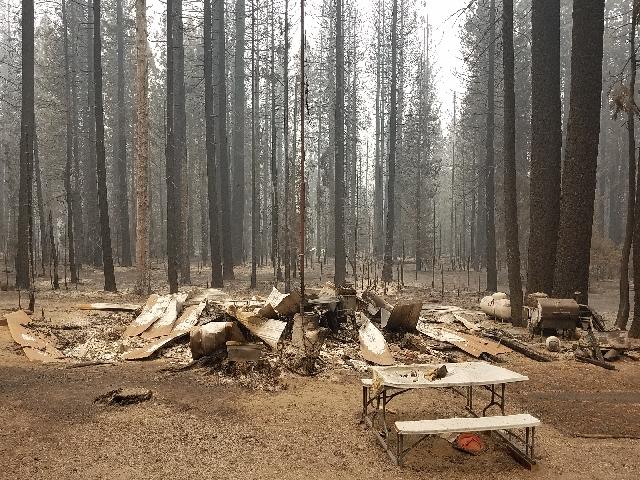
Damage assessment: destroyed